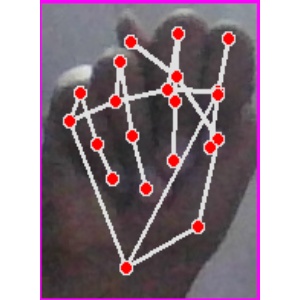
अक्षर: न